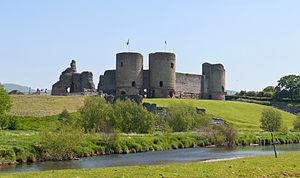
Le Clwyd est un comté préservé du Nord-Est du pays de Galles. Il tire son nom de la Clwyd, une rivière traversant le comté. Il est bordé au Nord par la mer d’Irlande, par les comtés anglais du Cheshire et du Shropshire respectivement à l’Est et au Sud-Est, et par les comtés gallois de Powys et de Gwynedd respectivement au Sud et à l’Ouest. Le Clwyd partage aussi une frontière maritime avec le comté anglais du Merseyside le long du Dee. Entre 1974 et 1996, le Clwyd était un des huit comtés gallois, possédait un conseil de comté et était divisé en six districts. En 1996, le comté disparaît au profit des comtés de Denbighshire, et de Flintshire et des county borough de Conwy et Wrexham. Le Clwyd est alors devenu un comté préservé et son nom est retenu lors de certaines cérémonies.
Rhuddlan est une ville du comté de Denbighshire, au pays de Galles, située au sud de la ville côtière de Rhyl. Au moment du recensement de 2001, sa population était de 4 296 habitants.